Sustainable energy

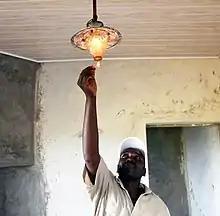
Kenyan dairy farmer lighting a biogas lamp. Biogas produced from biomass is a renewable energy source that can be burned for cooking or light.

Hydroelectric plants convert the energy of moving water into electricity. In 2020, hydropower supplied 17% of the world's electricity, down from a high of nearly 20% in the mid-to-late 20th century.